Beautiful Ohio (film)

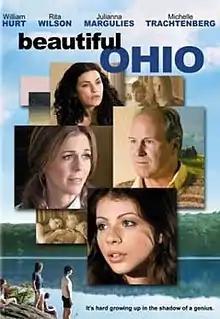

Beautiful Ohio is a 2006 American film, directed by Chad Lowe and starring William Hurt, Michelle Trachtenberg, and Julianna Margulies. The film, based on the short story "Batorsag and Szerelem" by Ethan Canin, is a coming of age drama/comedy set in the 1970s. The film was shown at the 2006 AFI Fest. It also showed at the 2007 Sarasota Film Festival, where Trachtenberg won the award for Breakthrough Performance and Lowe won the Red Star Award.